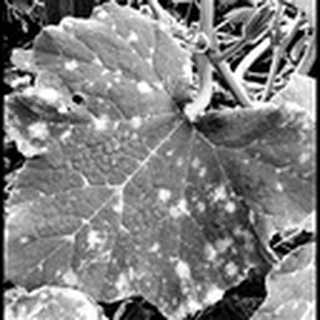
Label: cotton_powdery_mildew